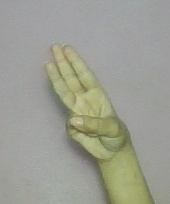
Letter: thaa